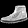
Label: Ankle boot